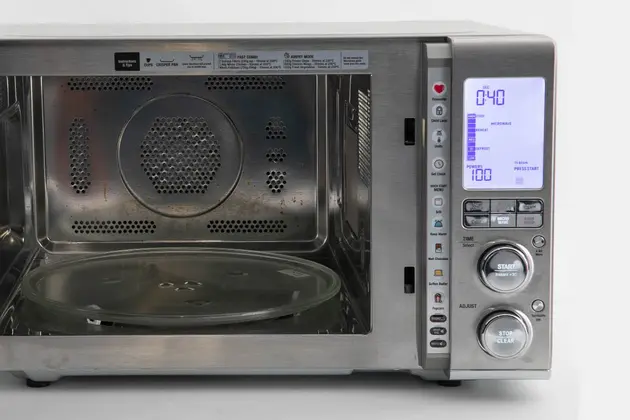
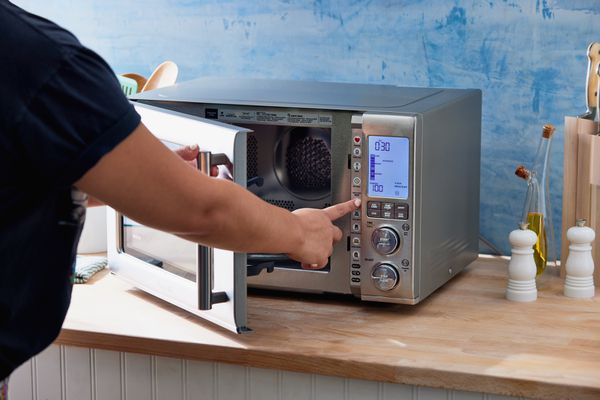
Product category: misc
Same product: yes